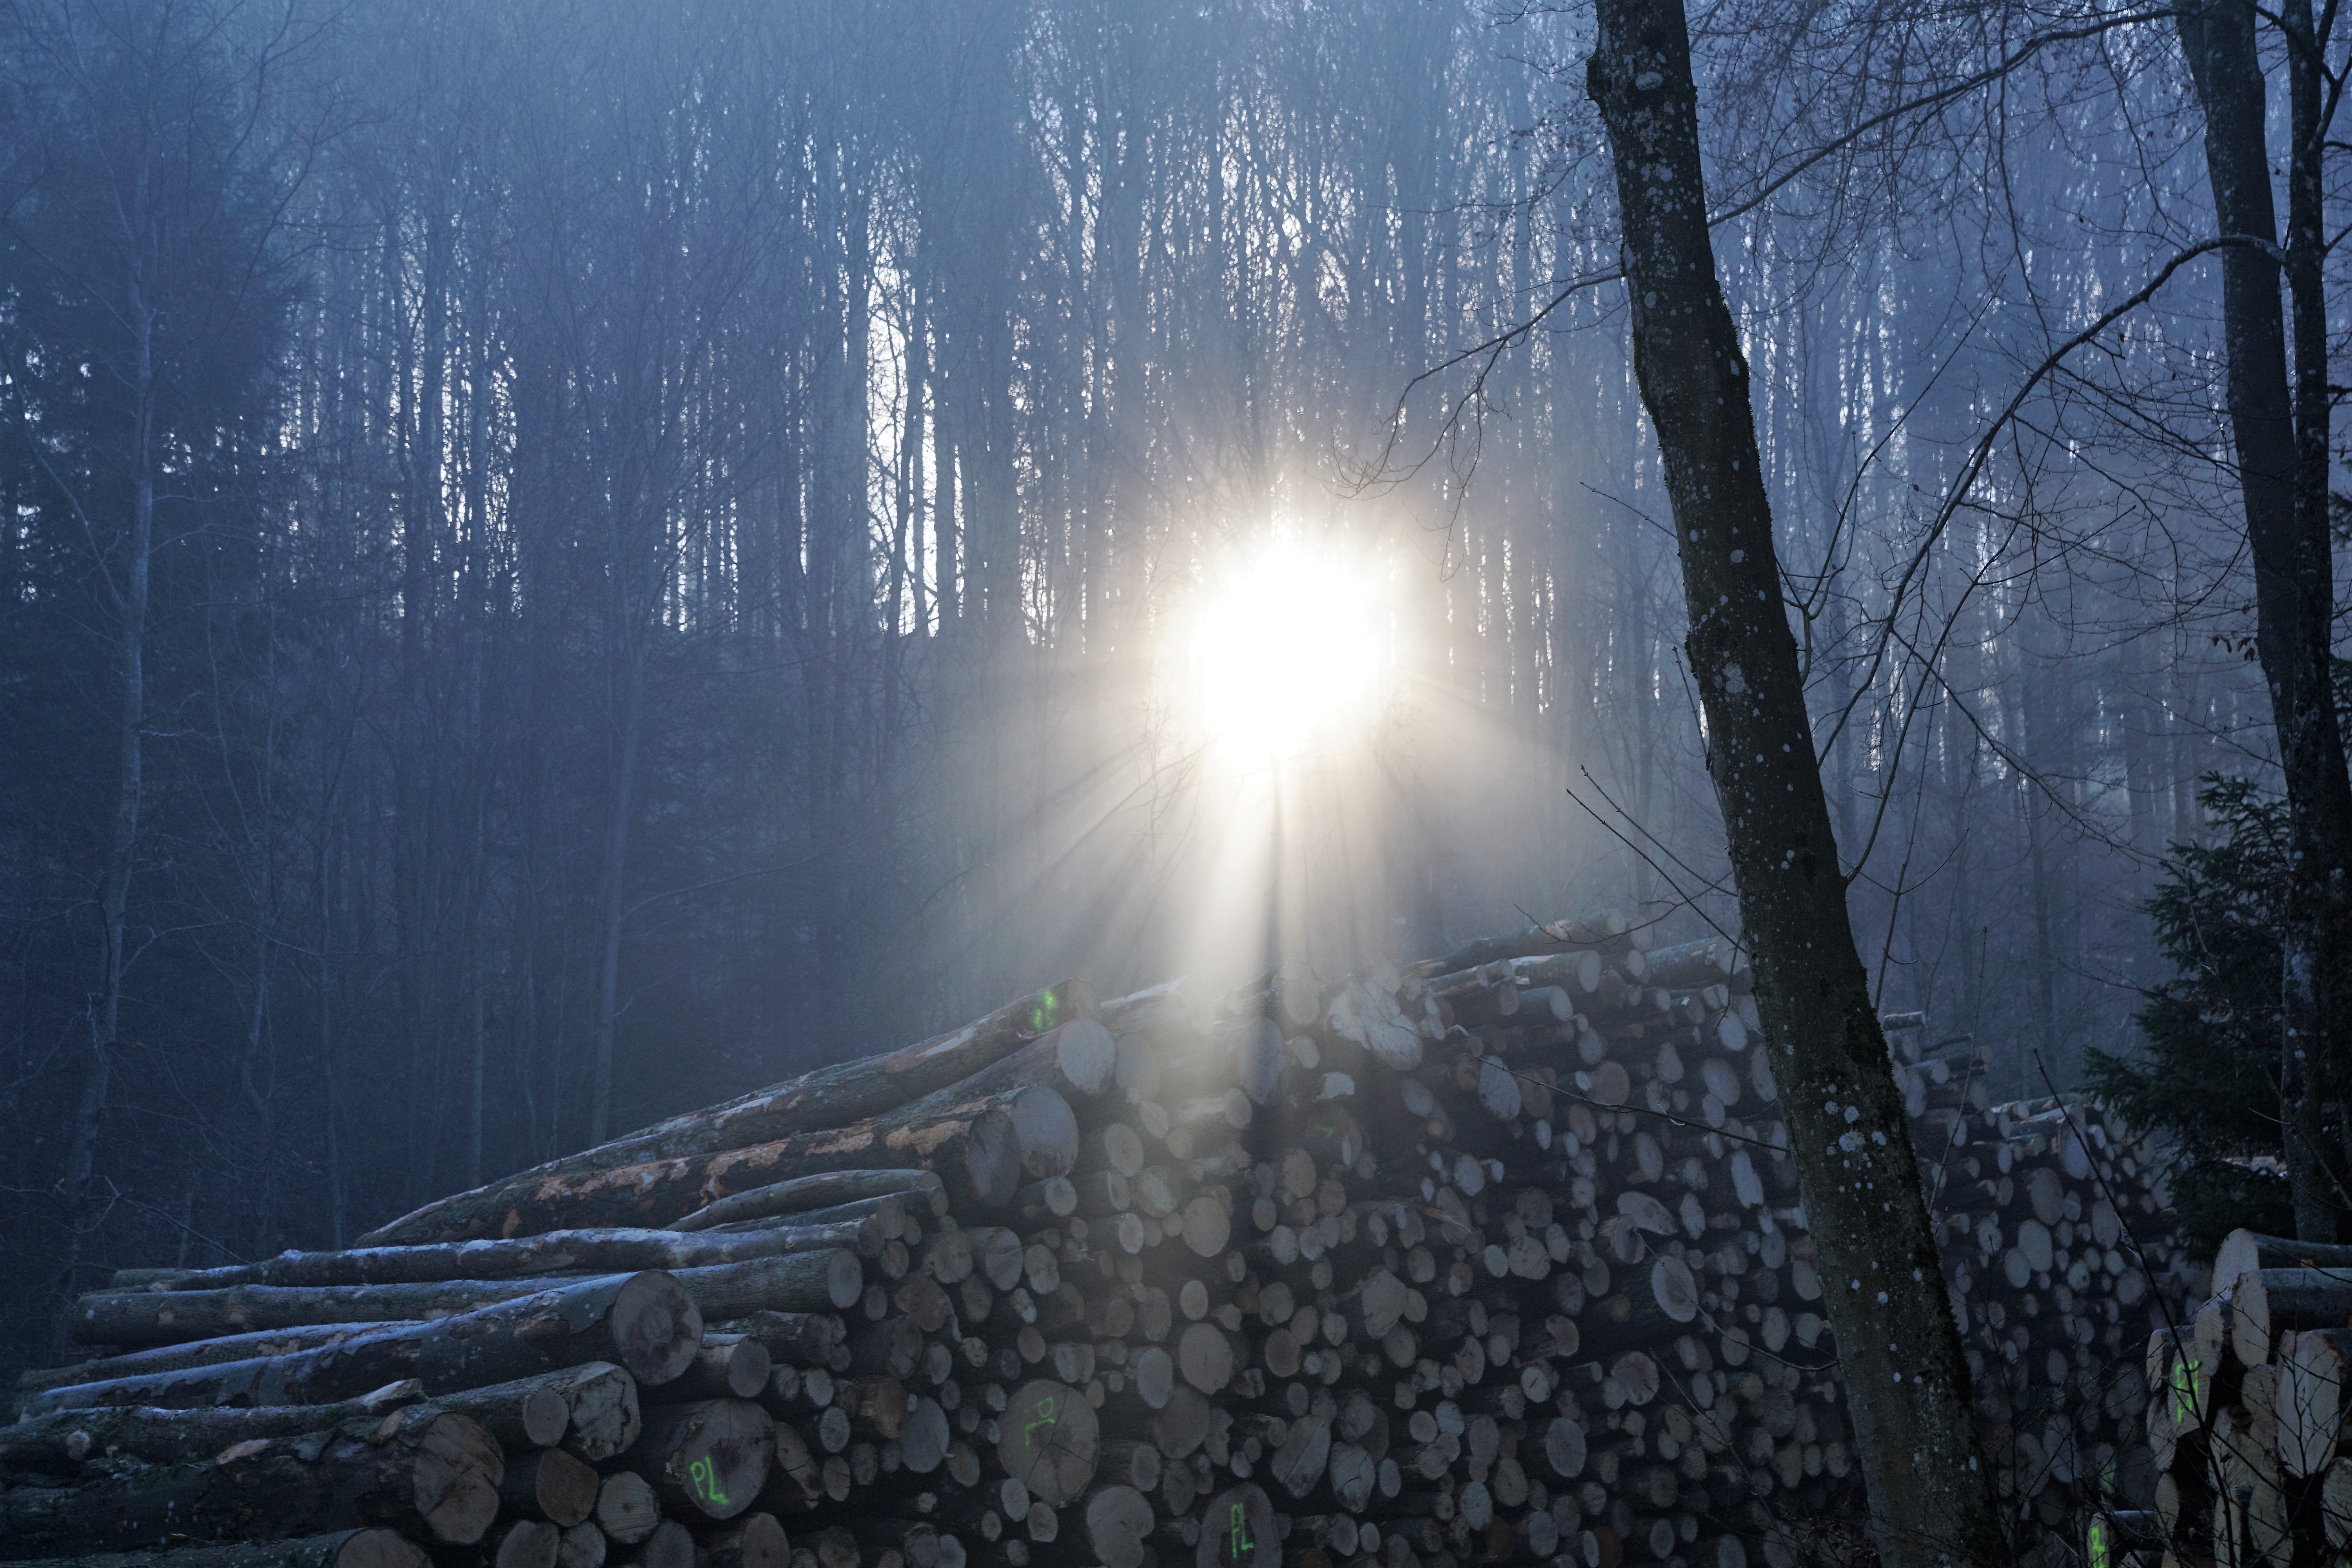
tree, nature, forest, snow, winter, light, sun, fog, mist, sunlight, morning, frost, atmosphere, weather, darkness, season, zurich, habitat, uetliberg, freezing, natural environment, atmospheric phenomenon